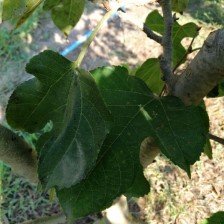
Variety: RedKing